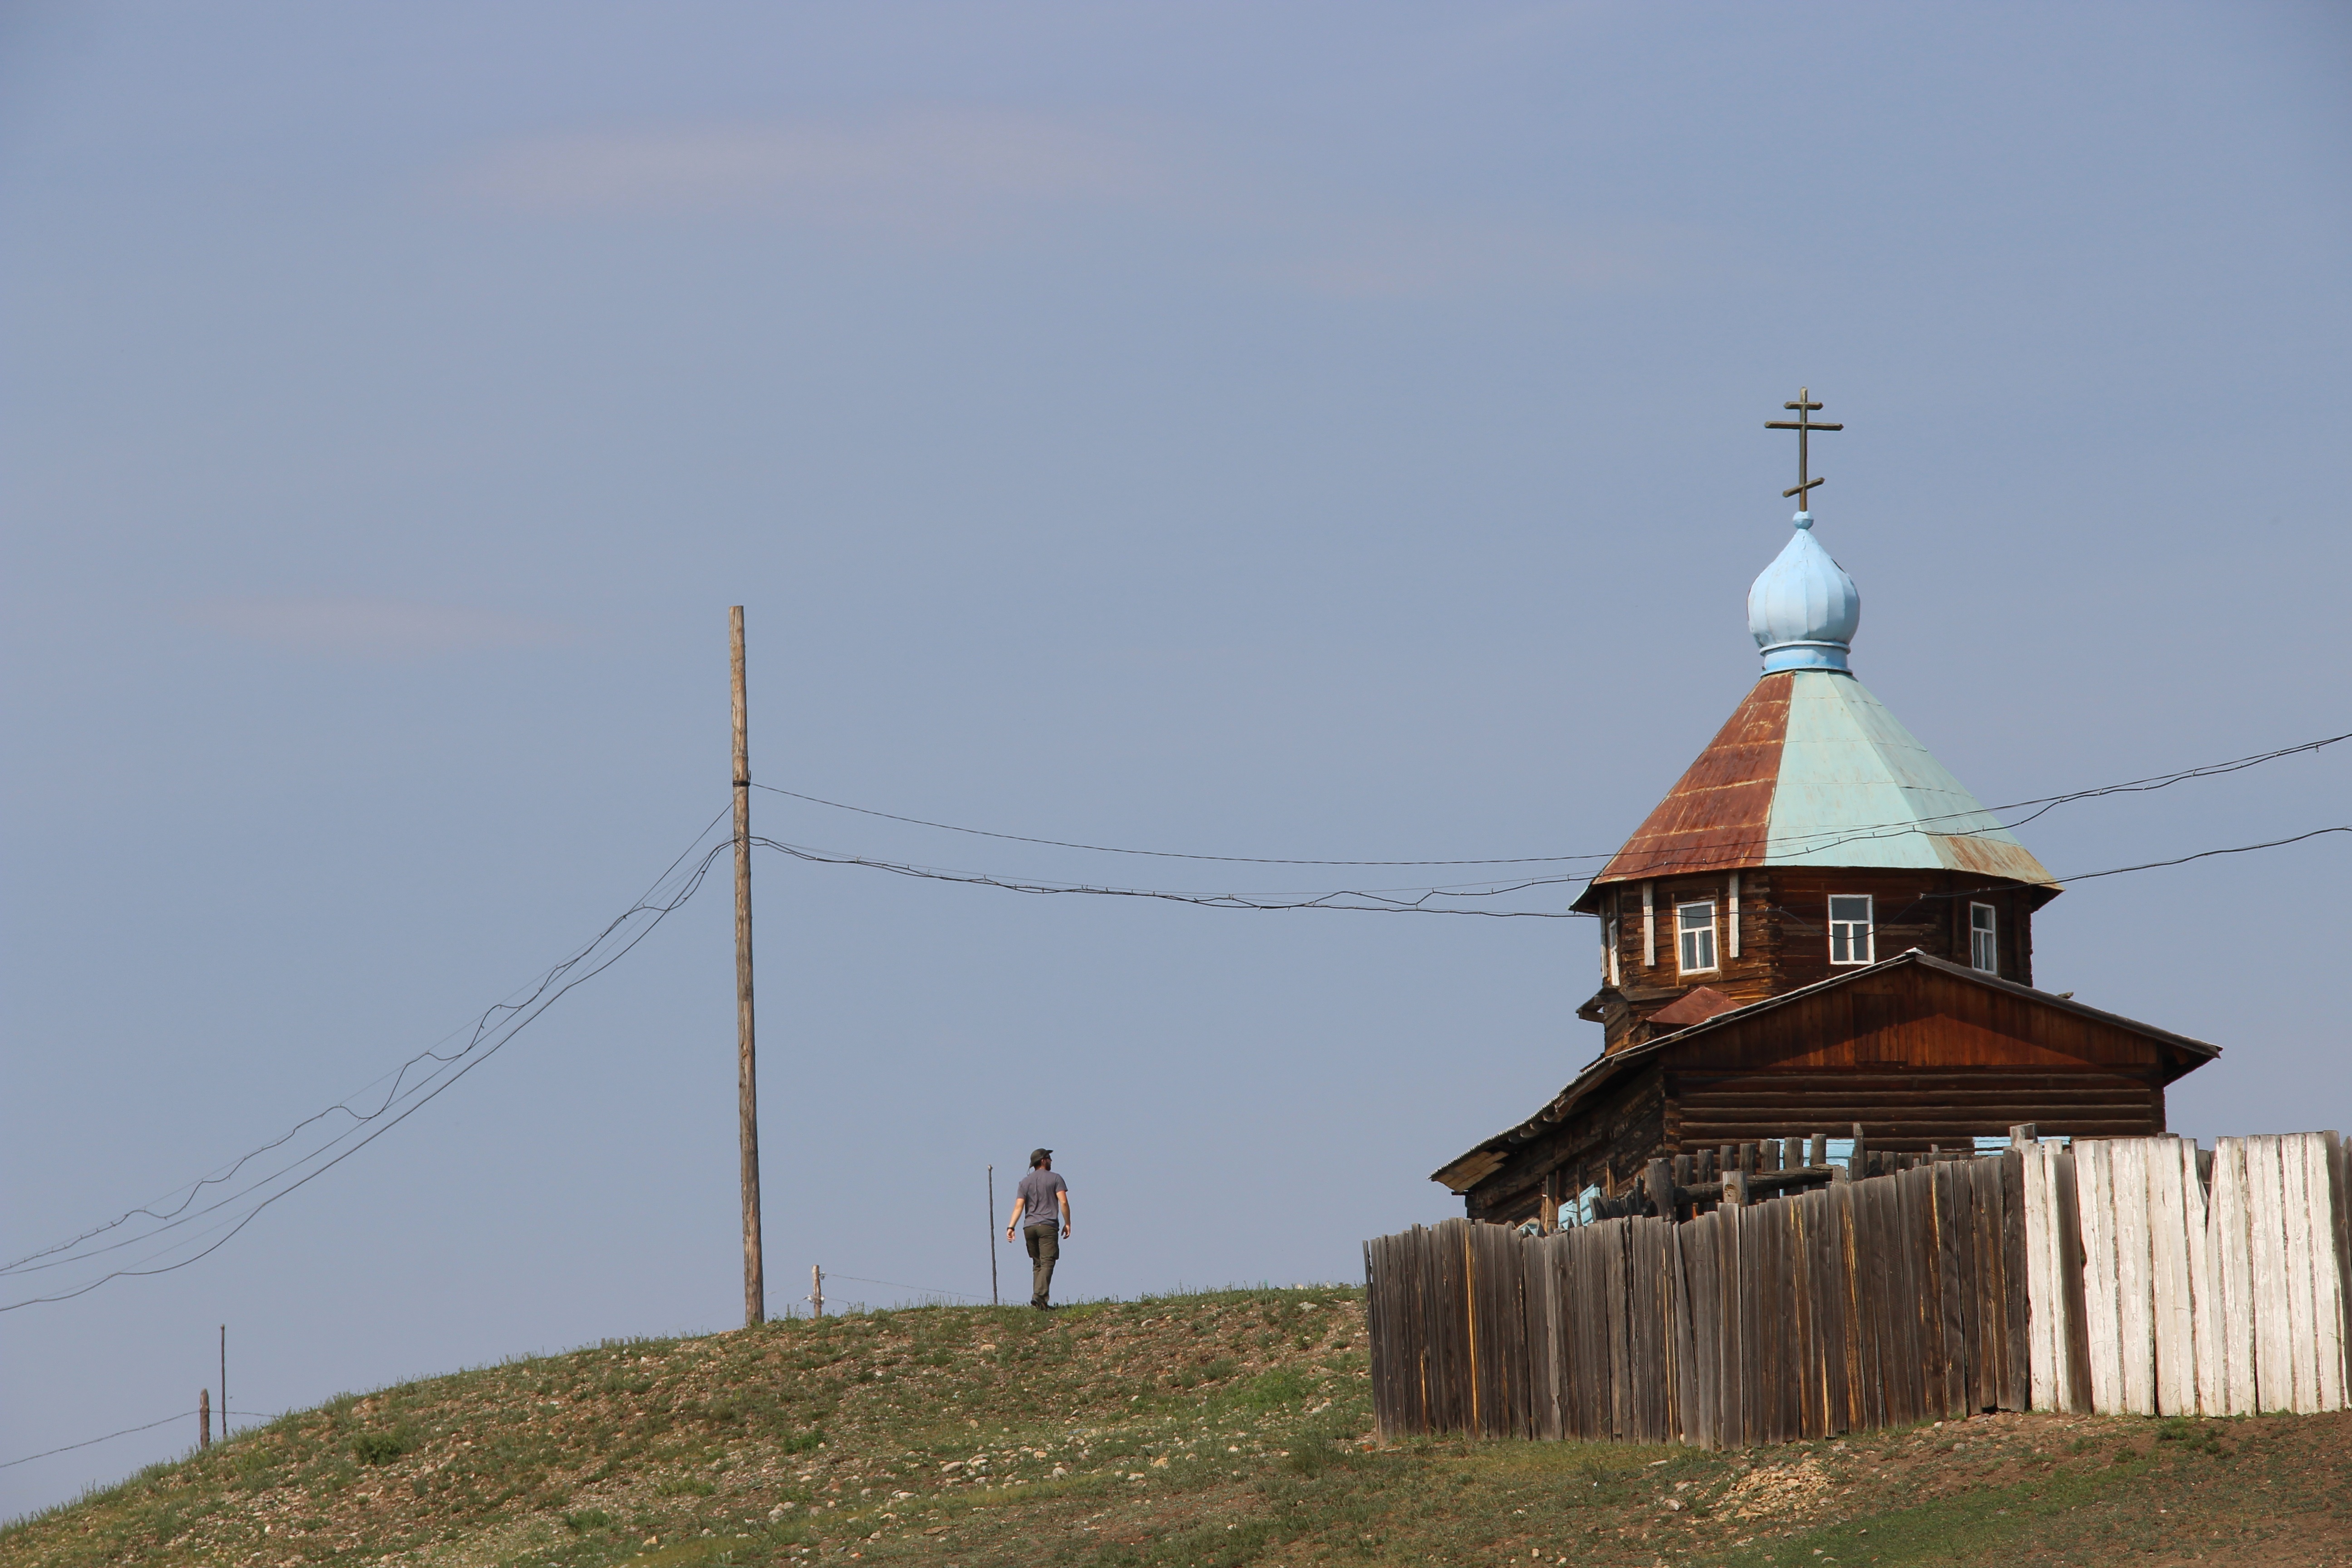
sky, windmill, wind, building, construction, tower, religion, church, temple, steeple, christianity, baikal, rural area, christian church